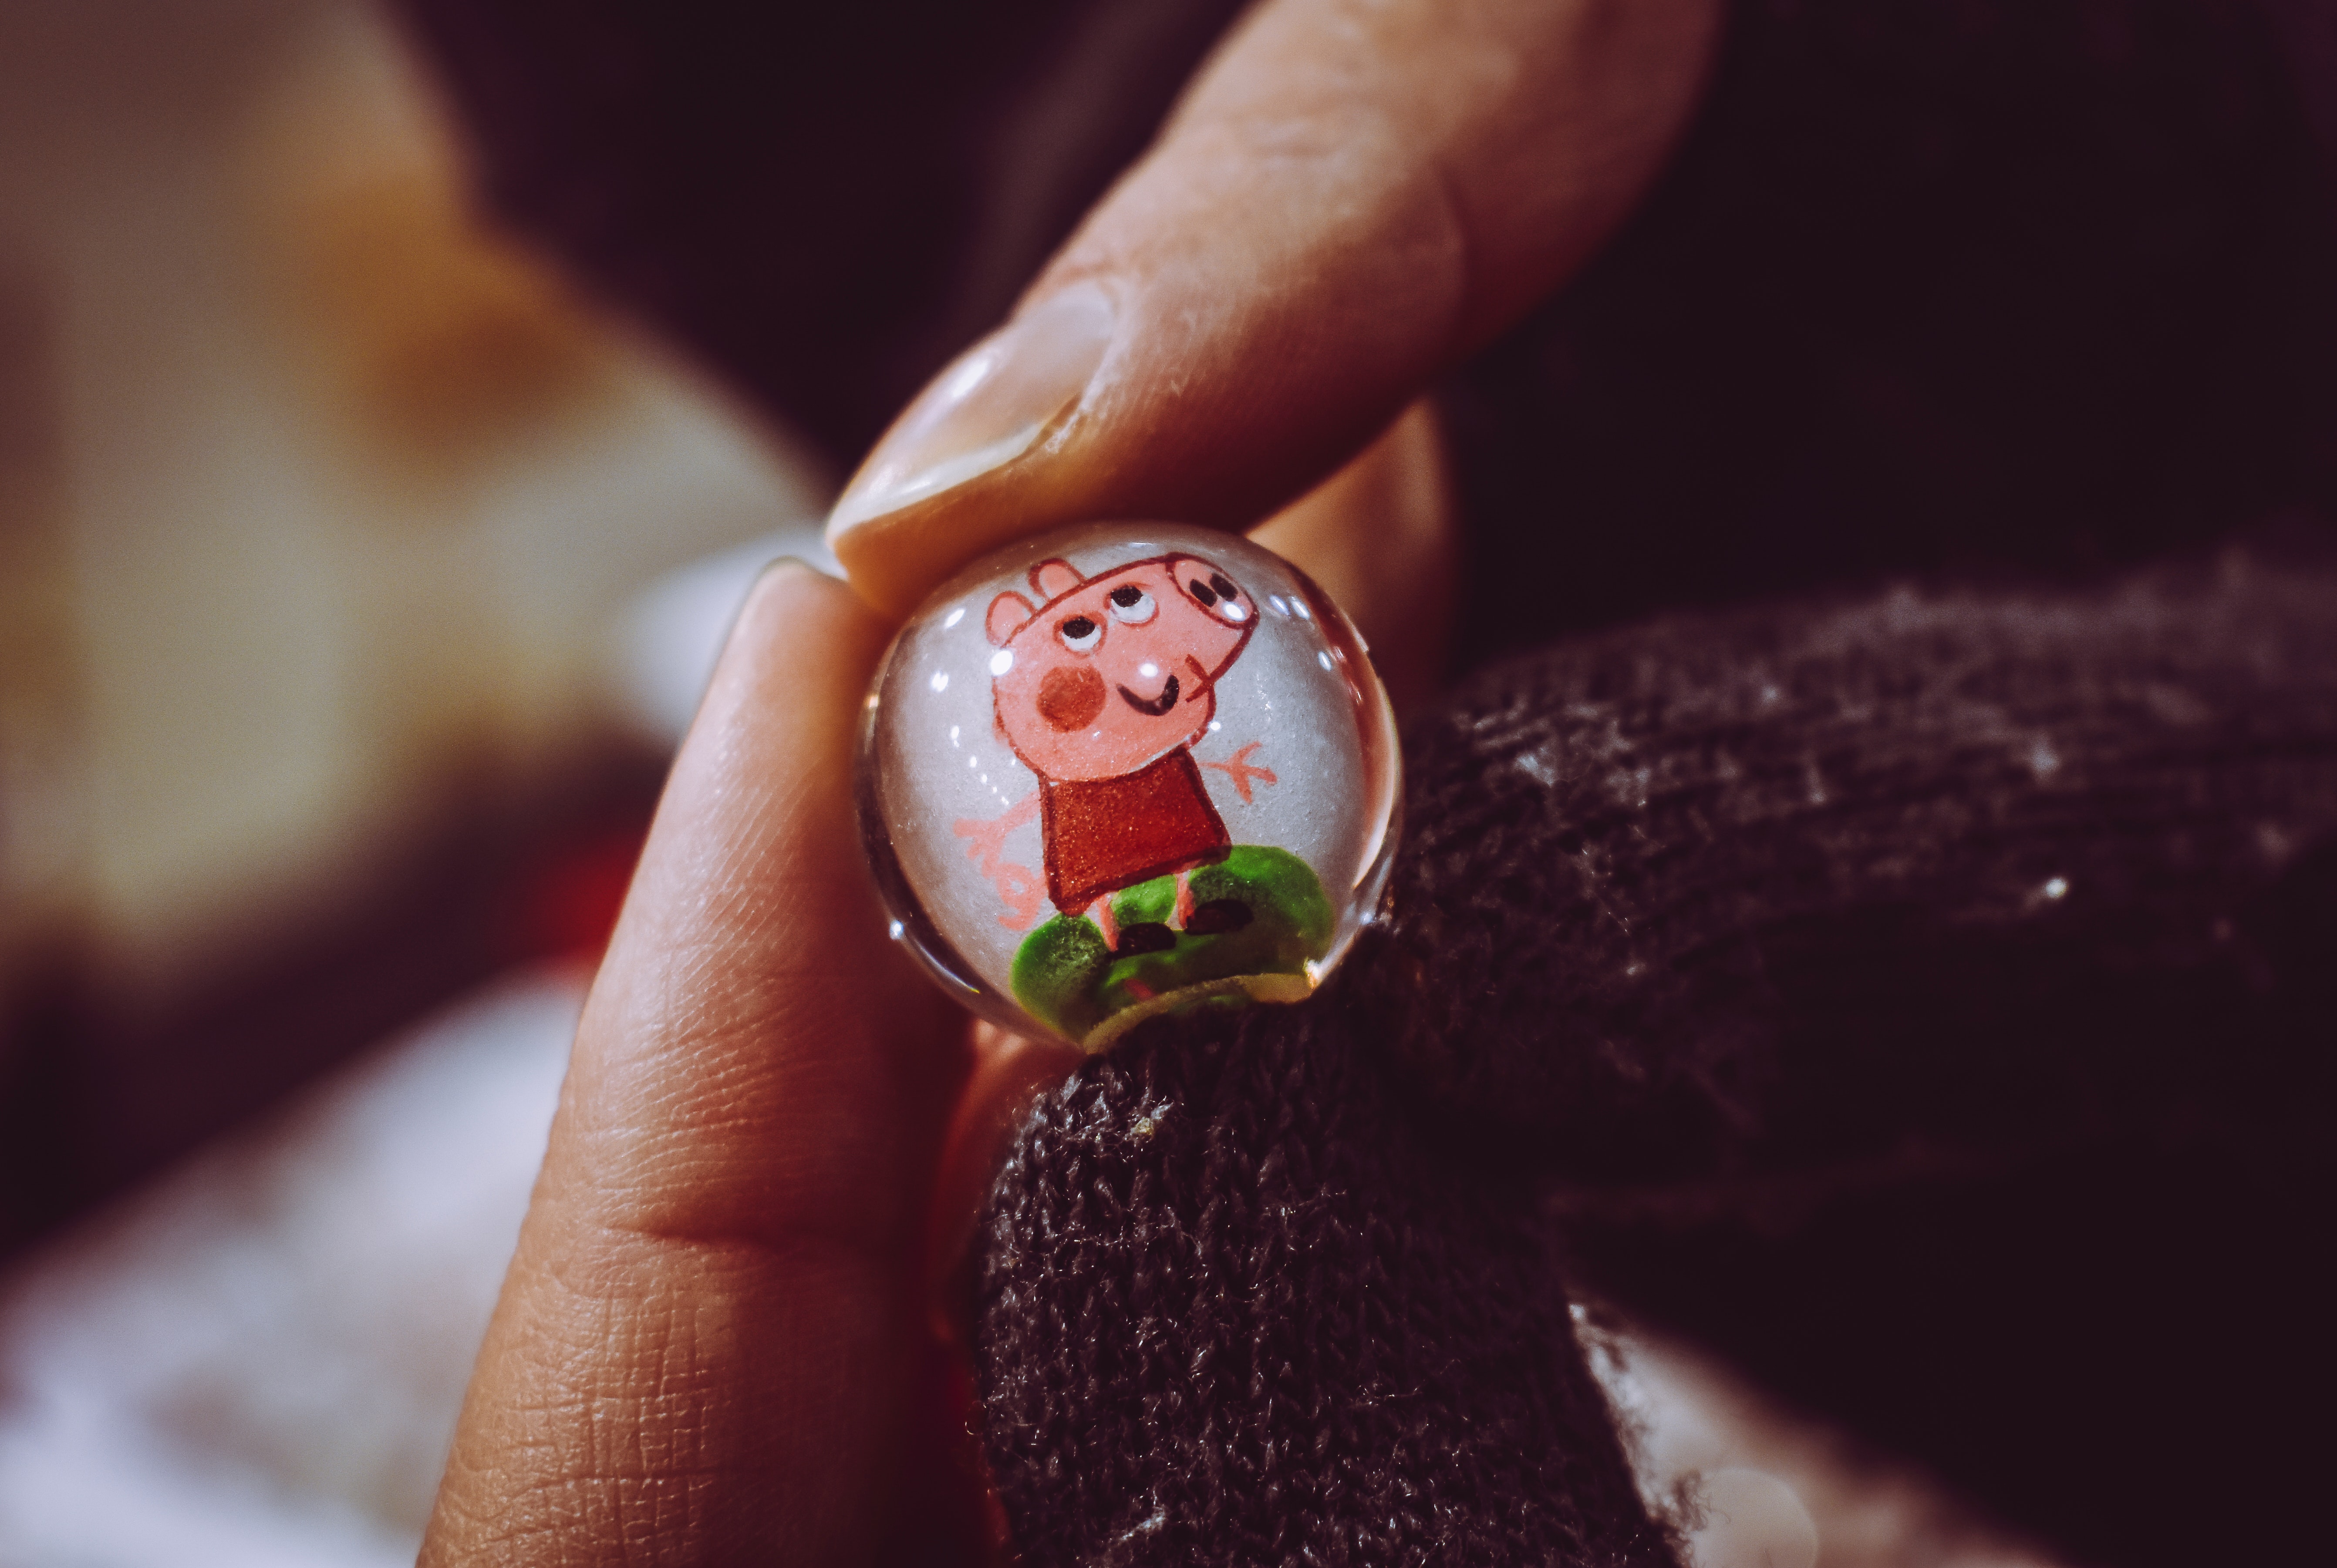
nail, finger, hand, smile, flesh, manicure, thumb, macro photography, nail care